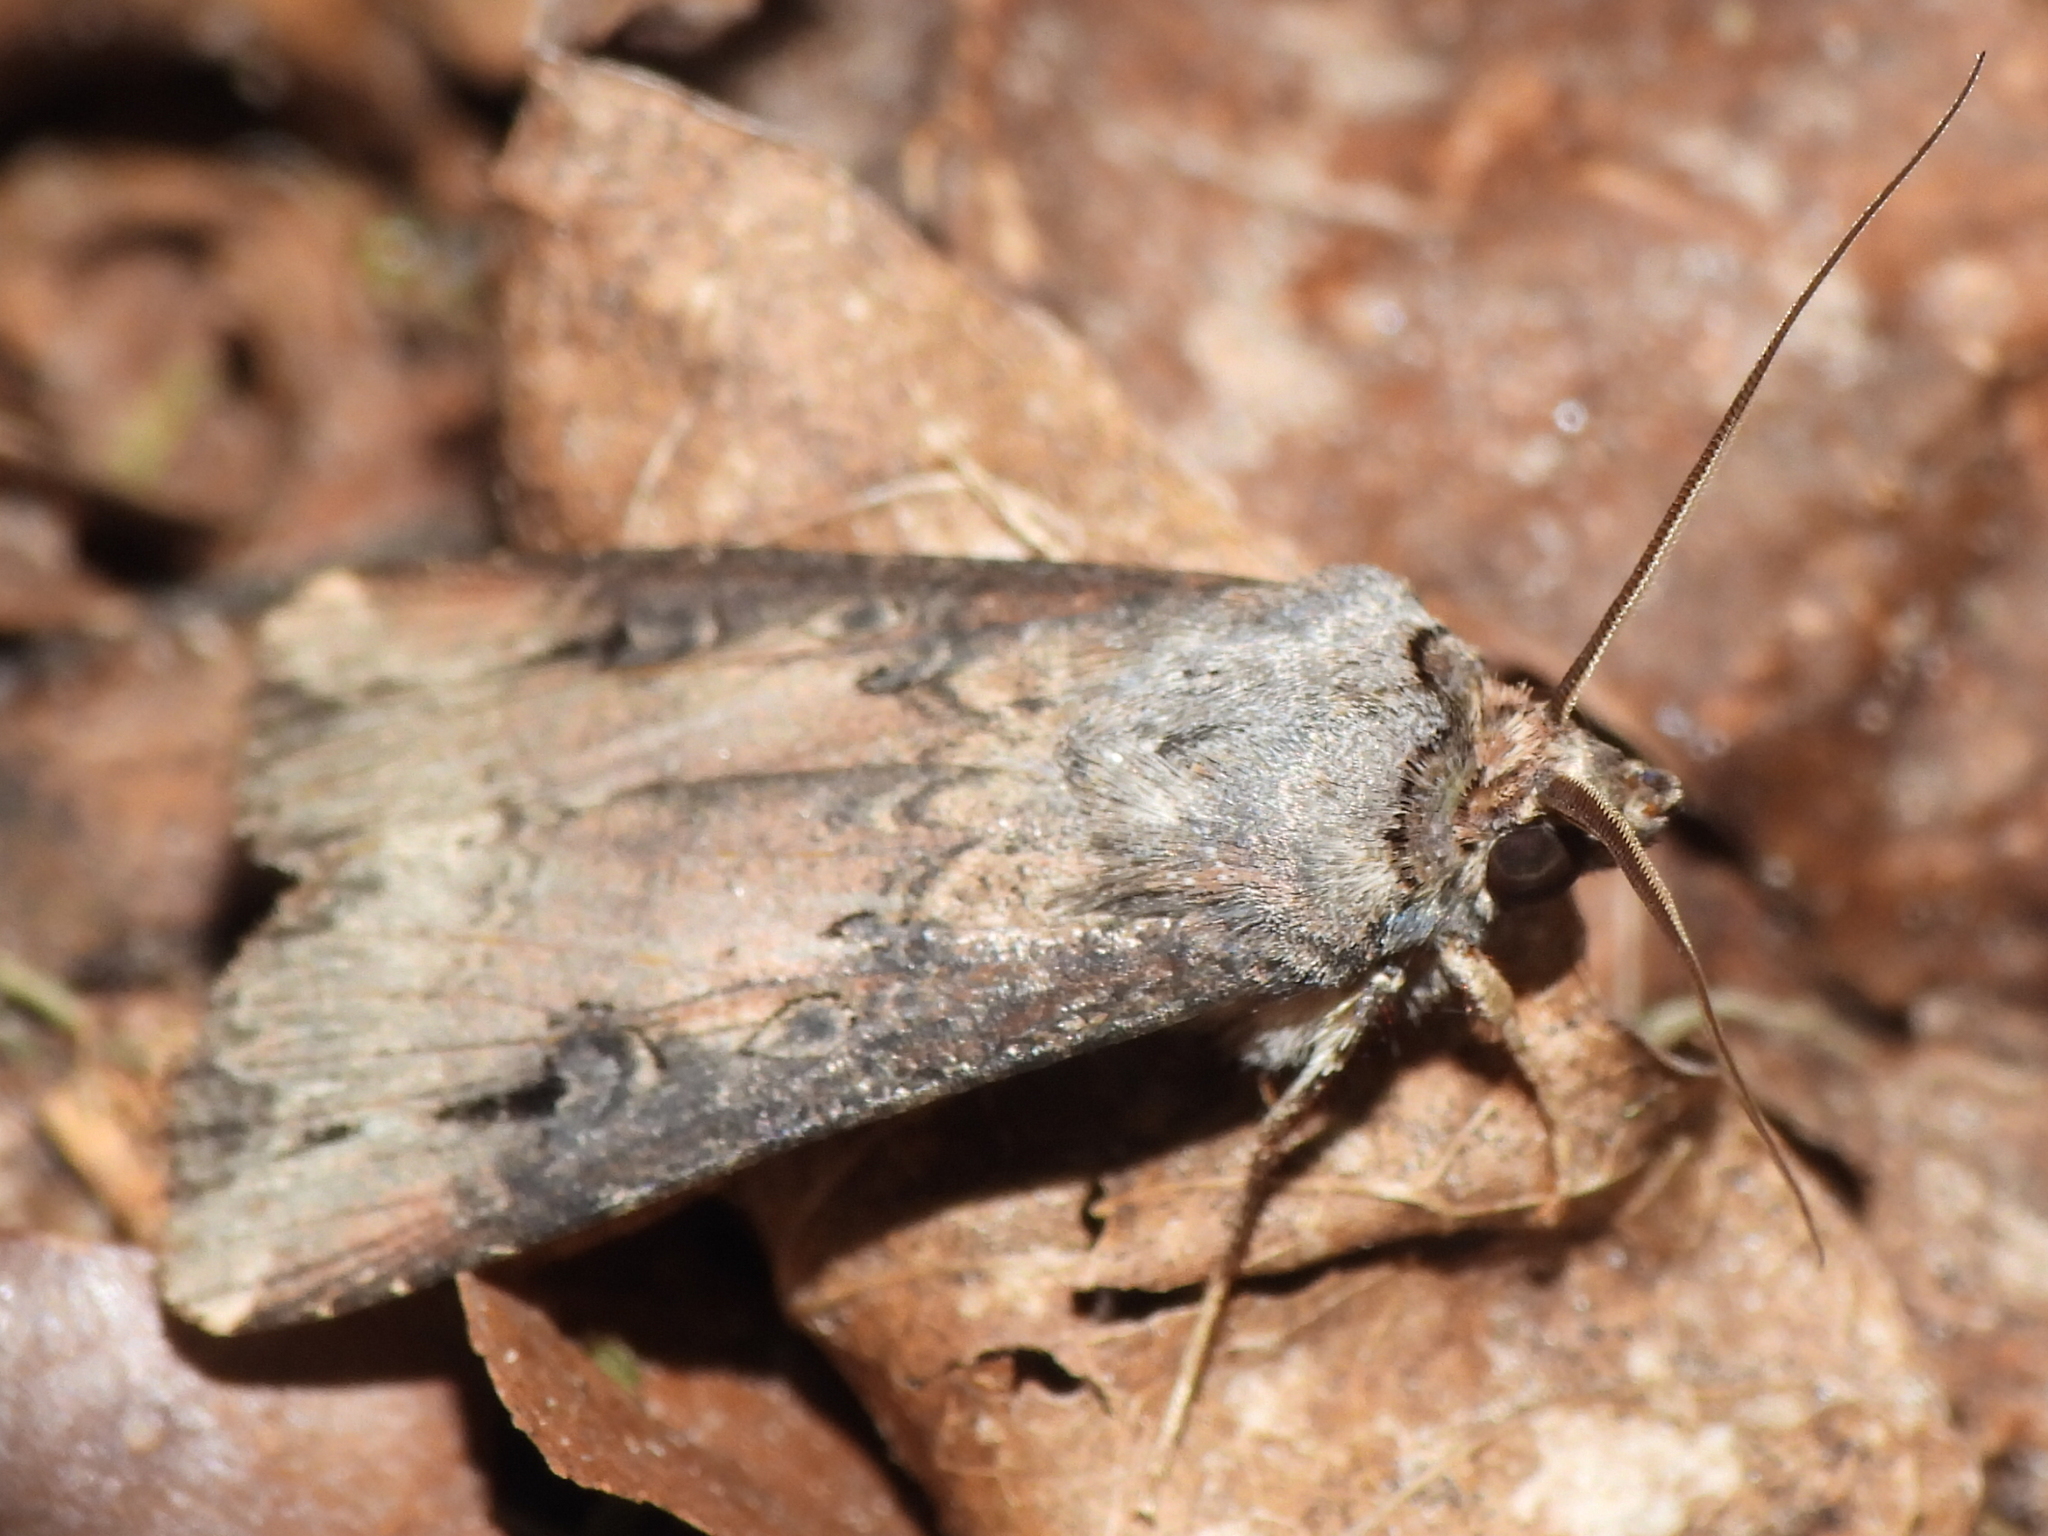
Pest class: cutworms